Jameh Mosque of Isfahan

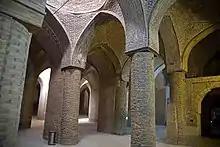

The first mosque on this site was built circa 771, during the reign of the Abbasid caliph al-Mansur. This first building was relatively small, measuring approximately . It was built in mud-brick and had stucco-decoration in the Syro-Mesopotamian style of Abbasid architecture. Its remains were excavated in the 1970s during studies of the present-day mosque.